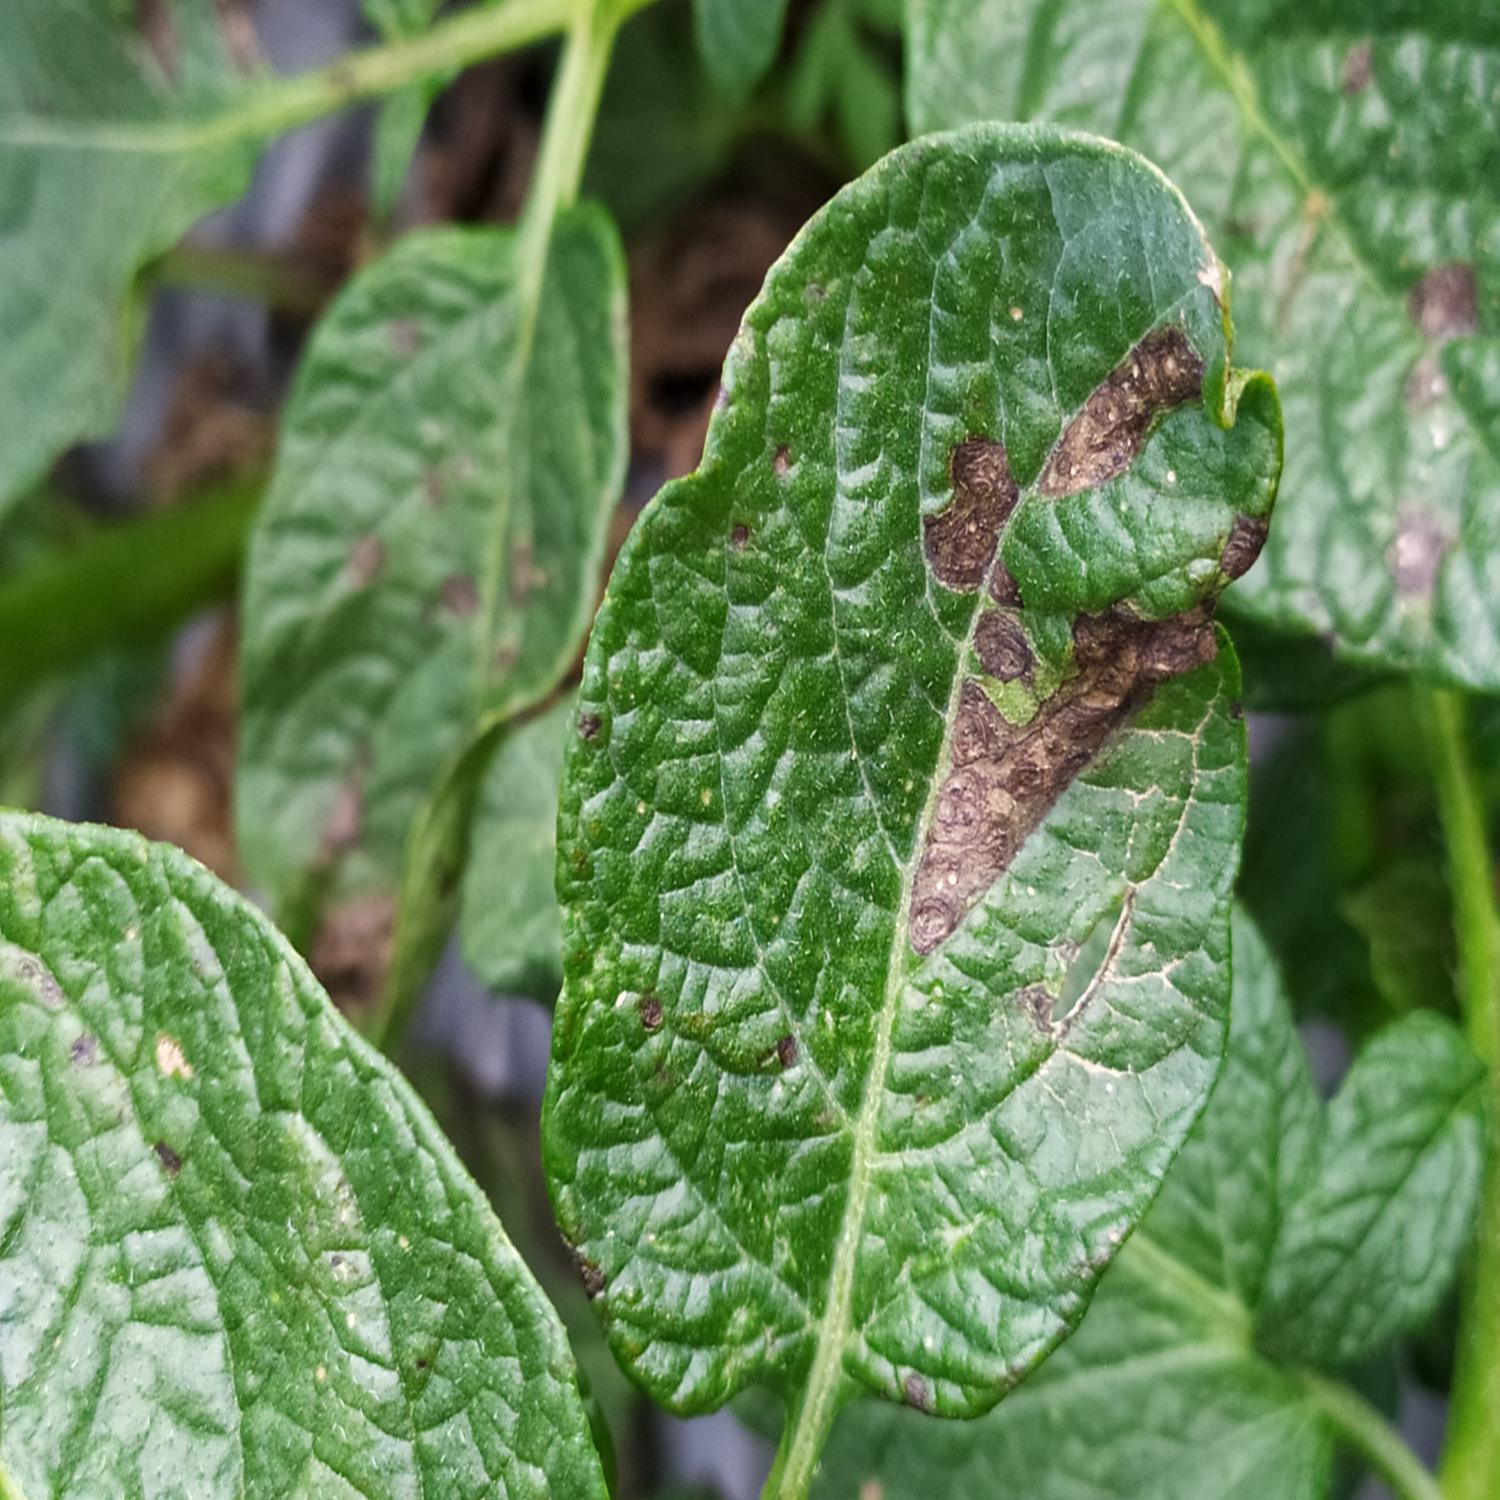
Label: Fungi